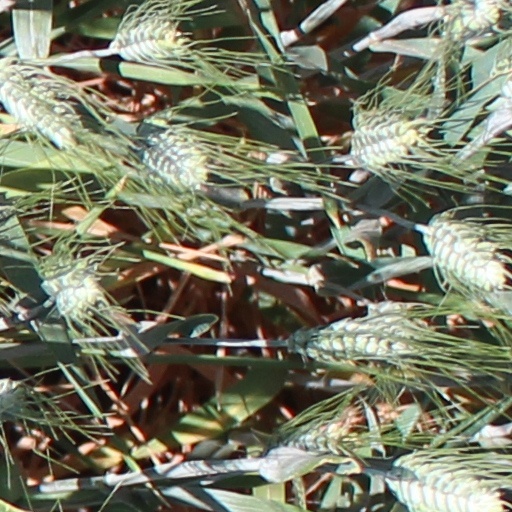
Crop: wheat